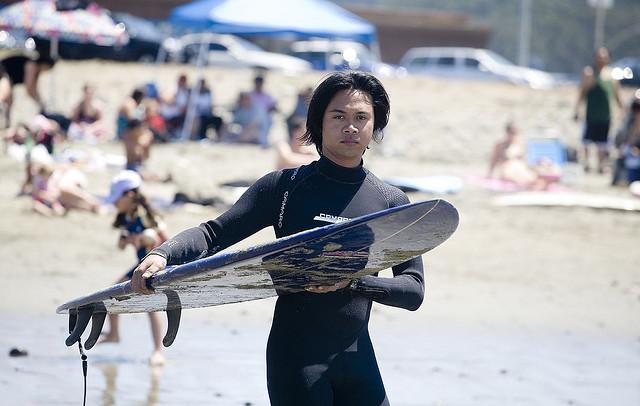
A man in a black bodysuit taking a surfboard out to sea.